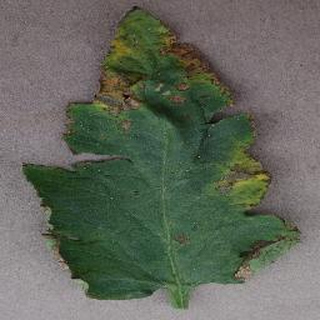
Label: tomato_bacterial_spot